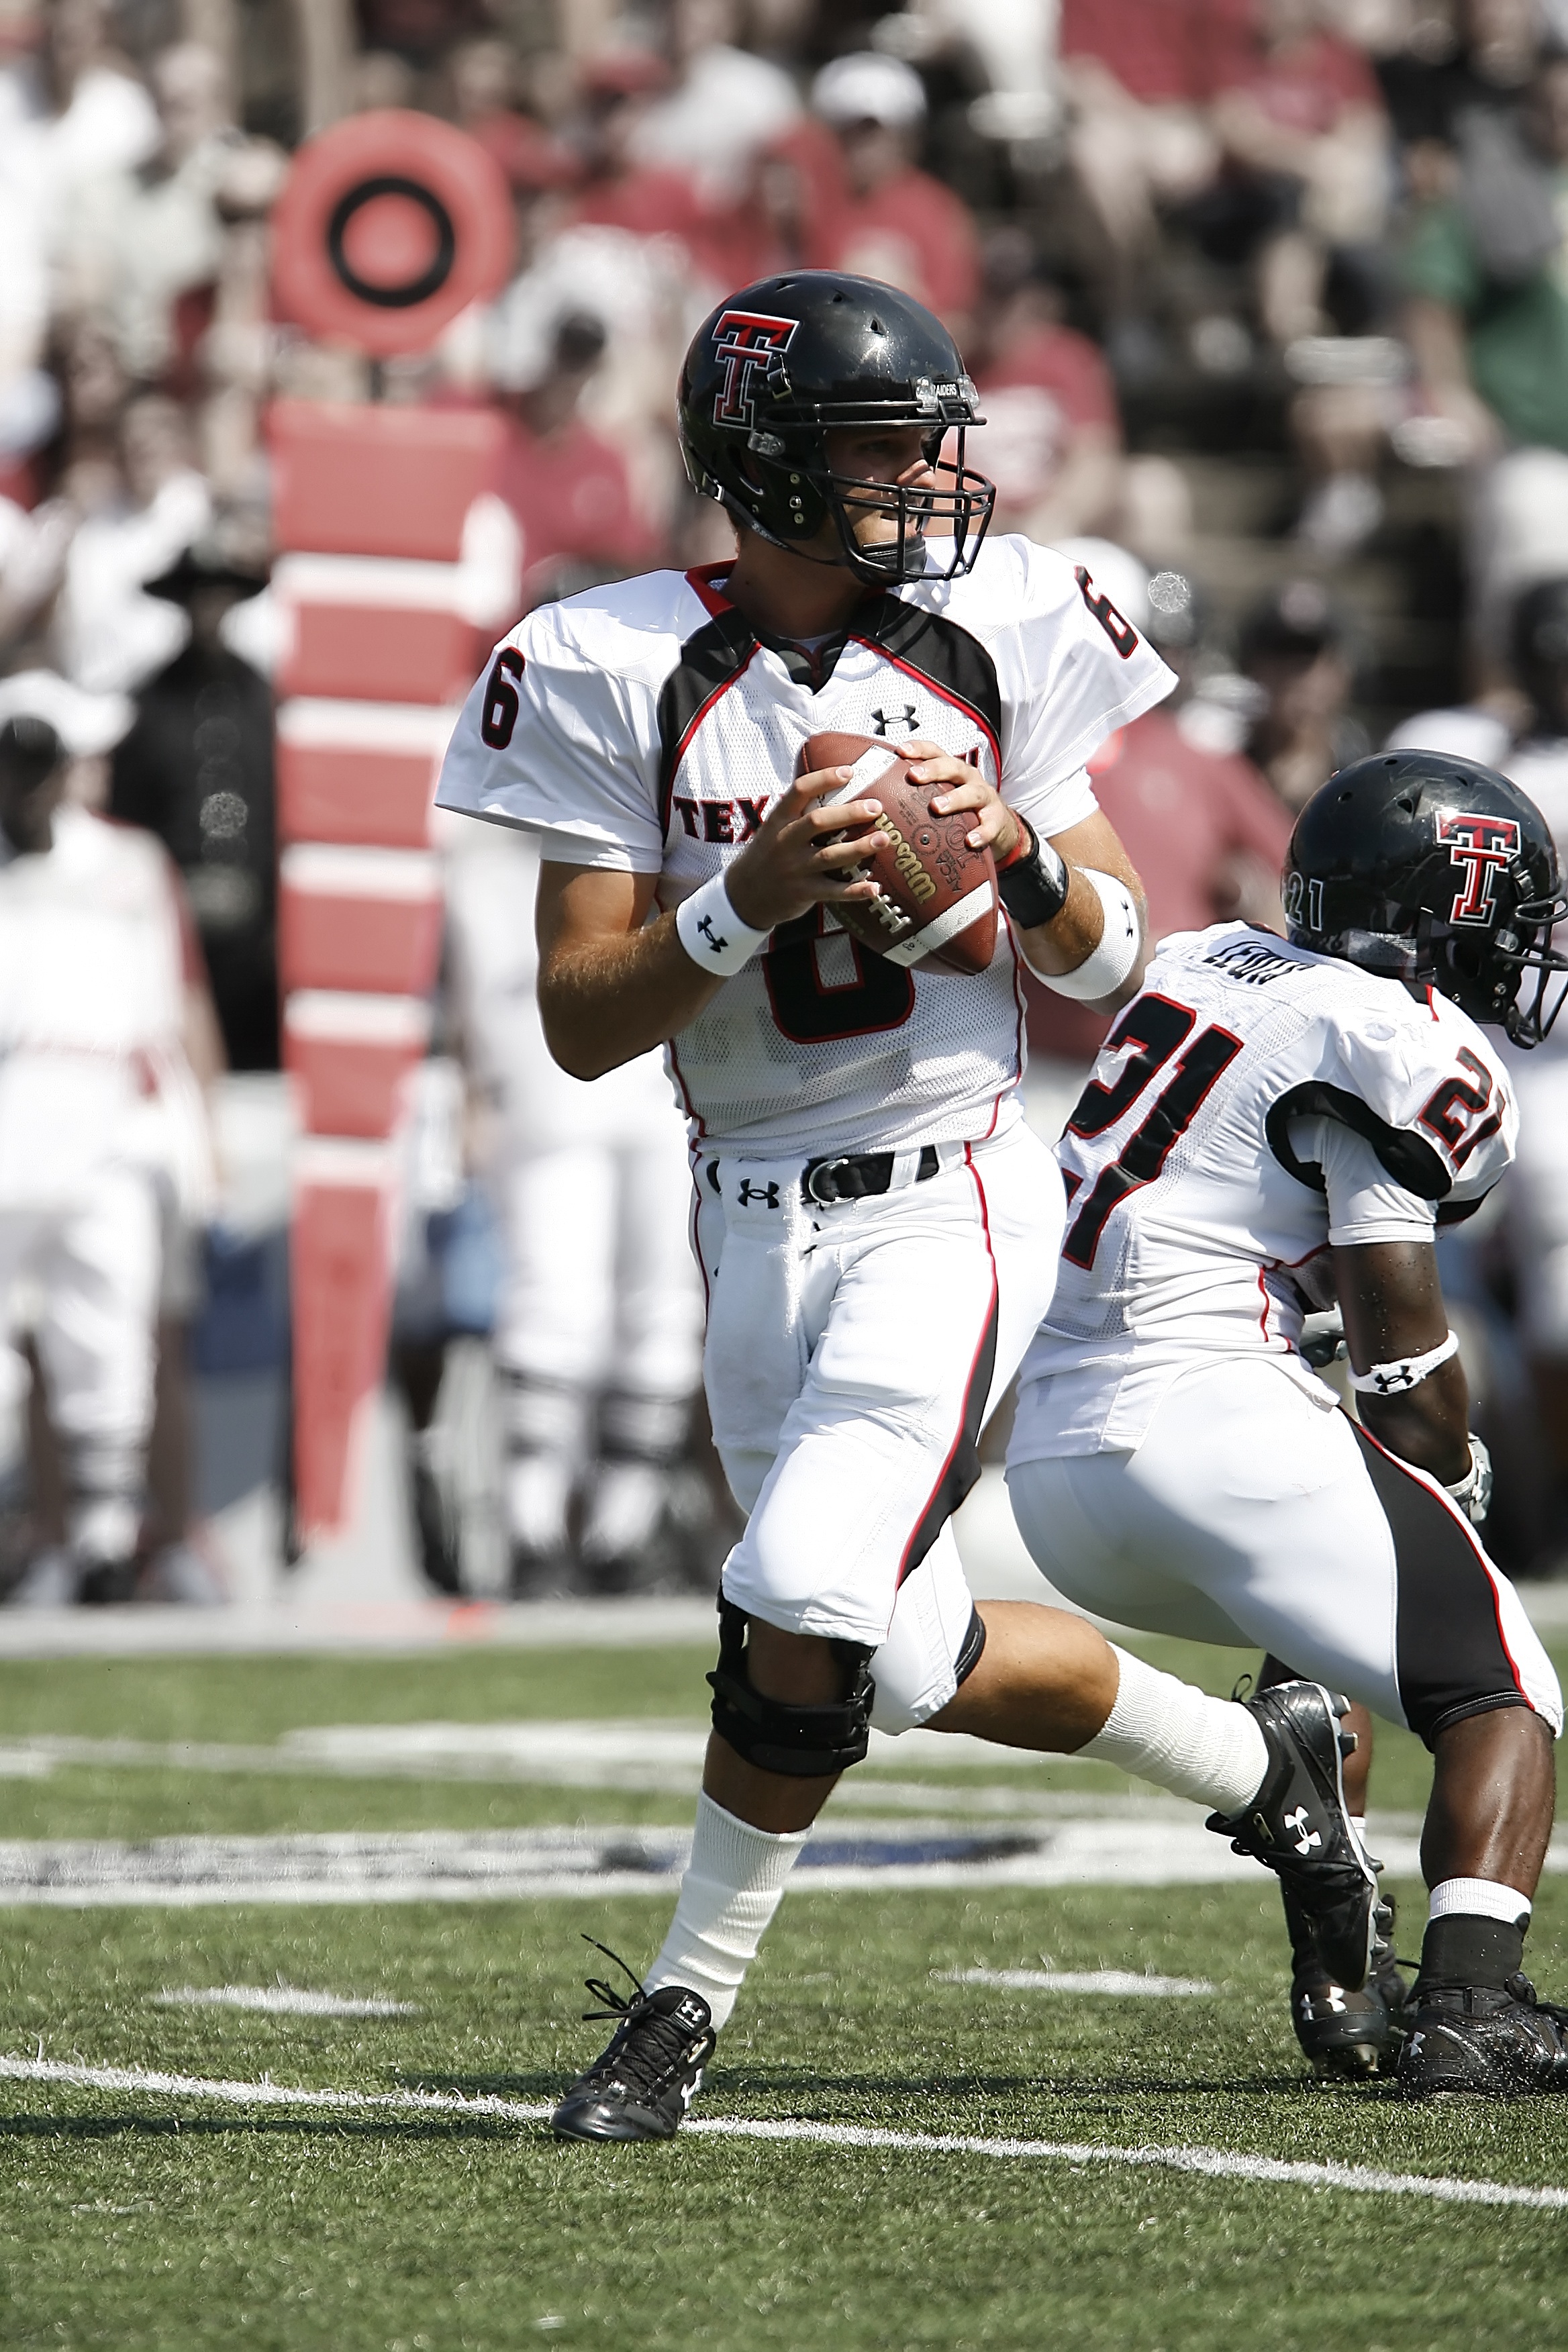
sport, game, play, athletic, action, soccer, football, stadium, player, competition, american football, sports, helmet, ball, texas, college, athlete, touchdown, tackle, football player, american football player, football american, offense, ball carrier, football game, quarterback, pigskin, american football field, passer, canadian football, arena football, gridiron football